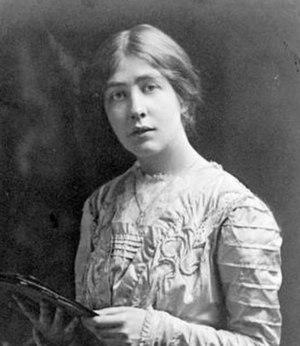
Estelle Sylvia Pankhurst Date 1909 Source Museum of London [1] Transferred from en.wikipedia to Commons. by Alberia torkenkluvin at 22:17, 22 March 2005. Filename was MID_0330001169_5mb.jpg. Auteur Photographe inconnu
Sylvia Pankhurst née le 5 mai 1882 à Manchester et morte le 27 septembre 1960 à Addis-Abeba est une femme politique britannique. Particulièrement connue pour son engagement féministe et suffragiste, elle est aussi une militante communiste, anticolonialiste et antiraciste.